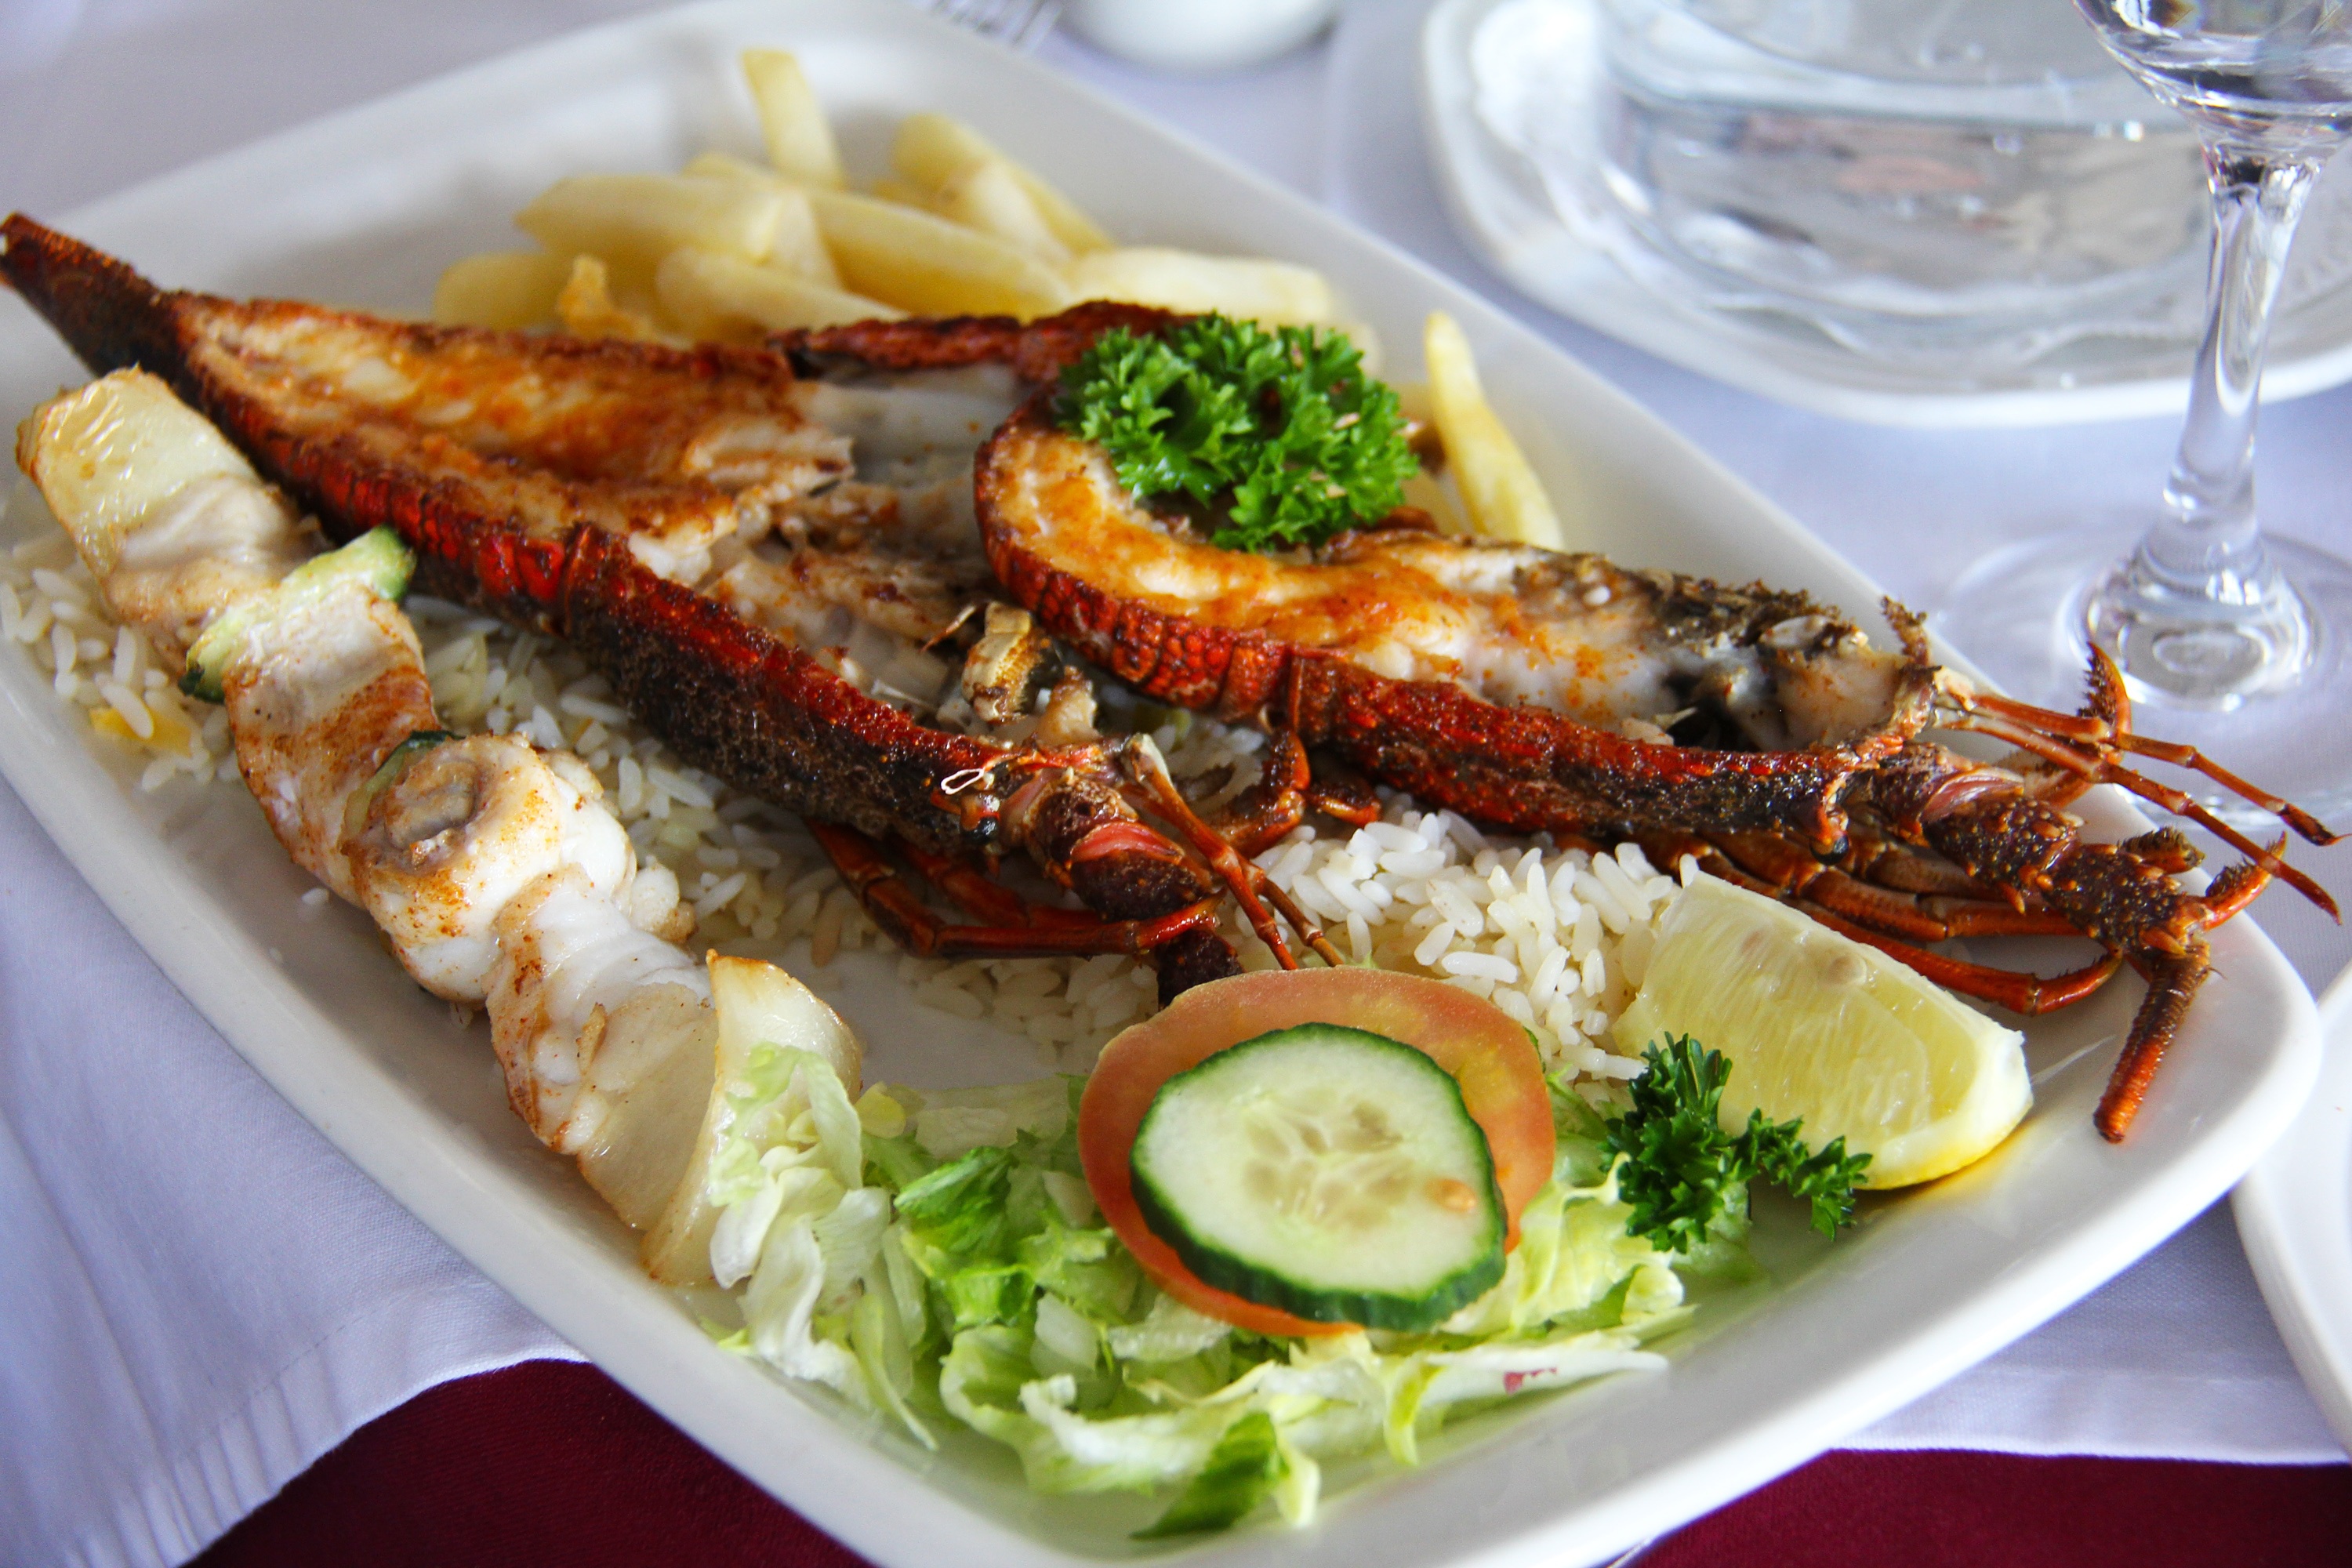
dish, food, cuisine, Lobster thermidor, seafood, ingredient, spiny lobster, la carte food, Pescado frito, Ikan bakar, produce, recipe, fried fish, fish, appetizer, mediterranean food, spanish cuisine, portuguese food, delicacy, meat